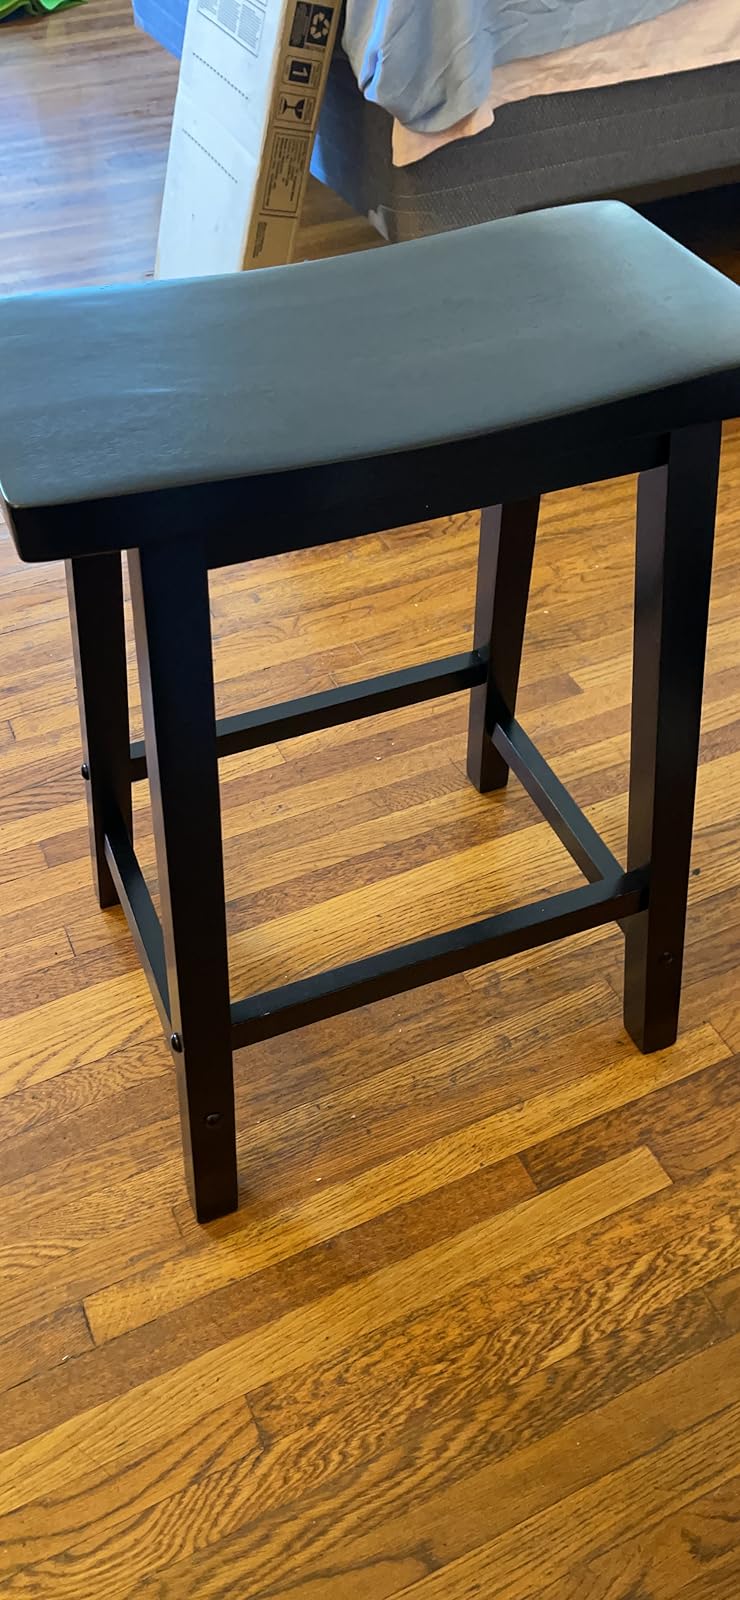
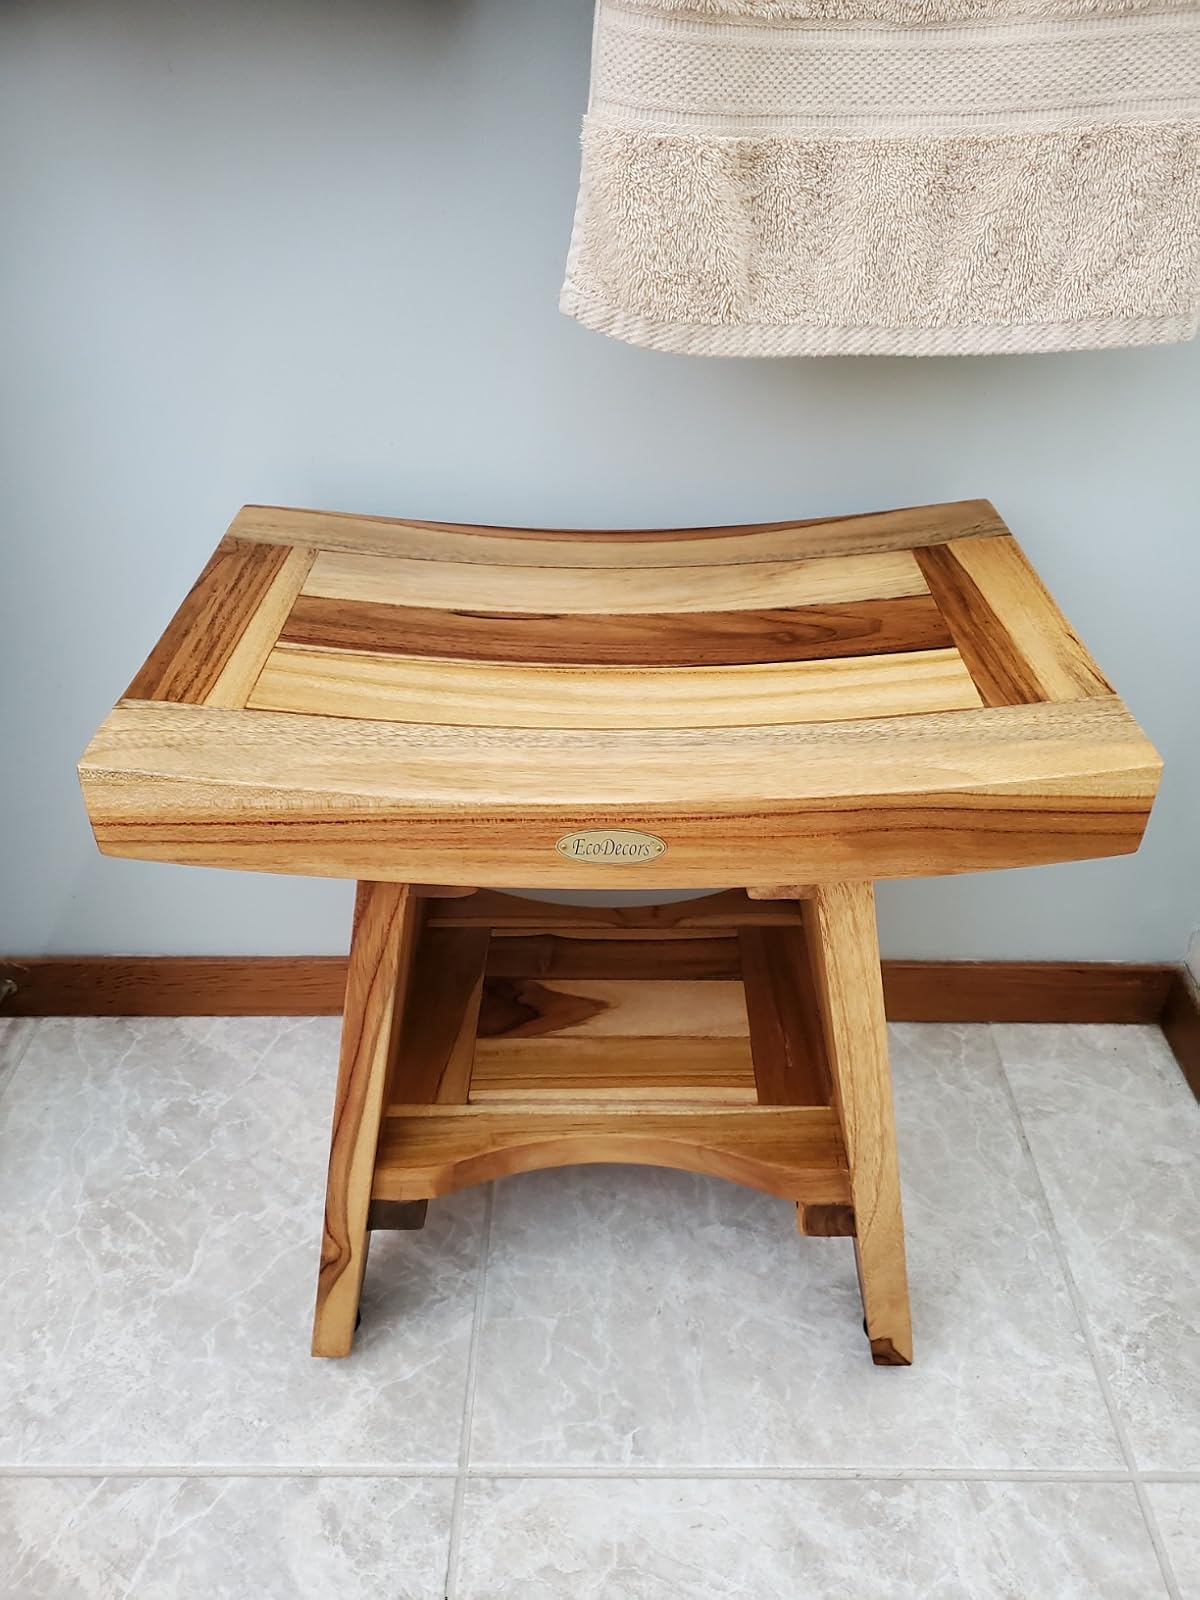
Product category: stool
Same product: no